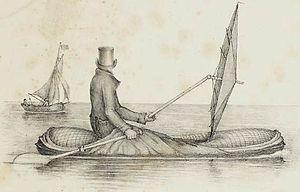
Le « bateau Halkett » se réfère à deux types de bateaux légers et pneumatiques conçus par Peter Halkett durant les années 1840.